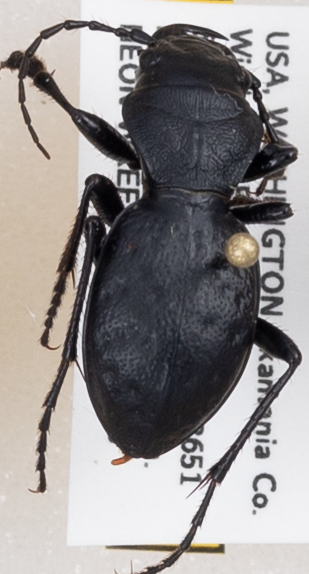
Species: Omus dejeanii
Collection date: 2019-06-18
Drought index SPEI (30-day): -0.932
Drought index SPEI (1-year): -2.09
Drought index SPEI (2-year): -2.09